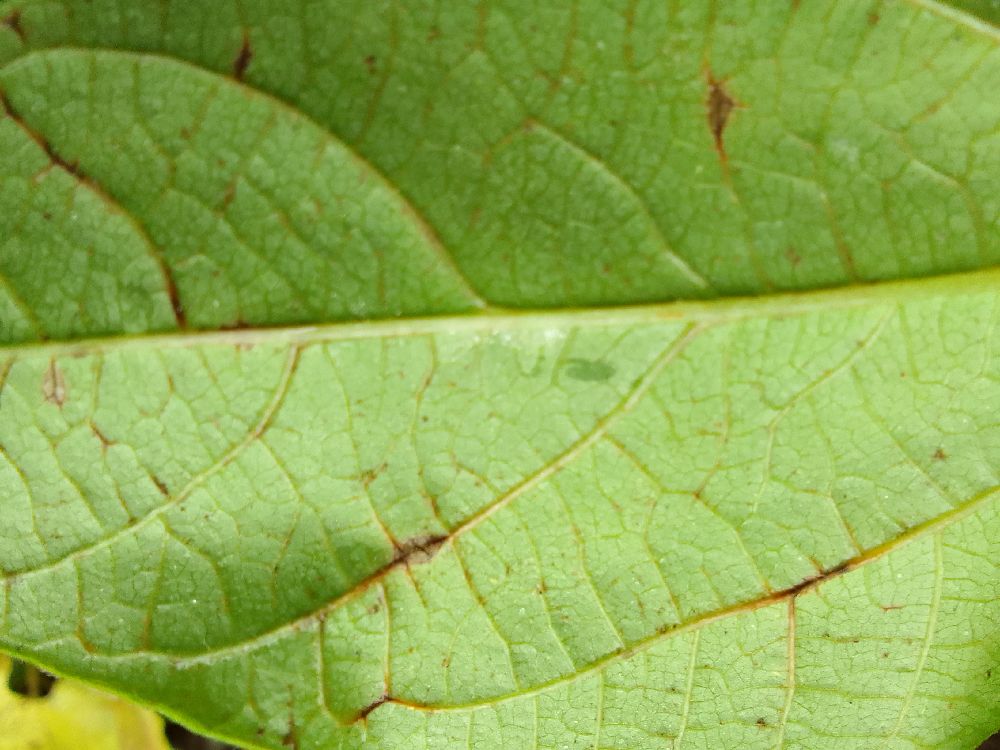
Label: anthracnose